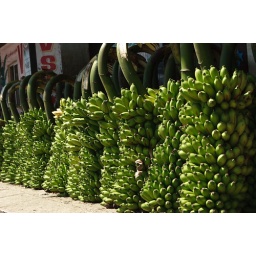
Bunches of green bananas at the fruit and flower market in Chennai